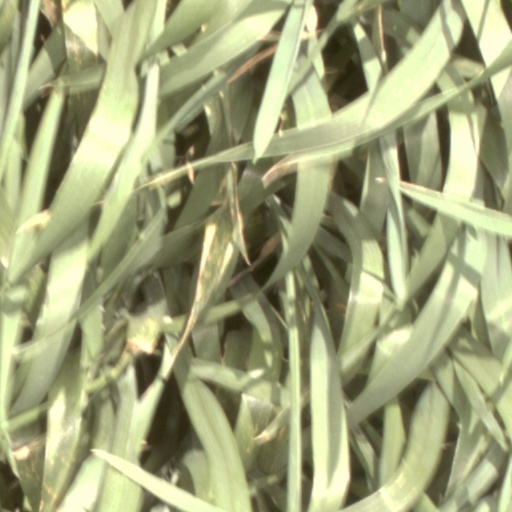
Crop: wheat